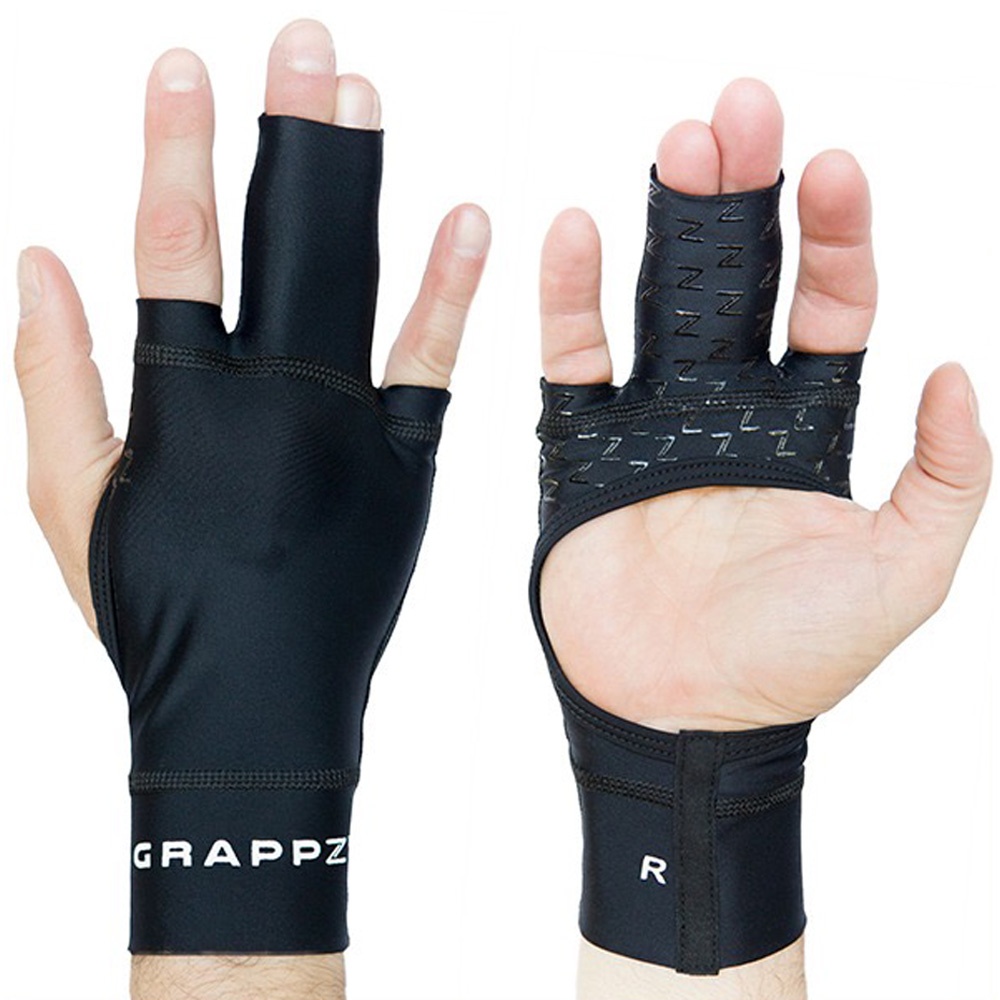
Grappz Middle Finger Brace Compression Gloves – Athletic Buddy Tape & Trigger Finger Splint Alternative – Finger Sleeve & Brace, Arthritis Pain Relief & Joint Stabilizer for All Sports - Unisex INCLUDES L&R GLOVES
🥇 Introducing GRAPPZ: The Ultimate Finger Protection for Athletes! 🥇 Are you struggling with swollen fingers, painful arthritis, or finger injuries? Discover GRAPPZ —the ultimate solution to keep you performing at your best, pain-free, and injury-free! Experience the ultimate in finger protection and performance with Grappz! 💪 NEVER BUY TAPE AGAIN ✋❌ - Say goodbye to jammed, broken, or dislocated fingers! Grappz gloves are a superior alternative to traditional finger taping, offering optimal support before or after a finger injury. These gloves are durable, comfortable, machine washable, and designed to stay securely in place. Unlike athletic tape, which lacks elasticity, Grappz gloves provide superior support and coverage while maintaining the full flexibility of compression fabric, allowing for a complete range of motion. Purchase includes both left and right gloves and is suitable for all ages and genders. [UNISEX, FOR KIDS & ADULTS] 👧🧒👨‍🦱👩‍🦱 SIZING & FITMENT: 🧤 These gloves are designed to fit snugly. A tight fit is intentional. With varying hand shapes and sizes, including differences in finger length, palm width, and wrist width, we strive to accommodate all preferences. (Watch the video for guidance, and contact us directly if you need help with sizing.) If your order doesn't fit, please contact us directly! [UNISEX, FOR KIDS & ADULTS] 🤝 ANTI-ODOR TECHNOLOGY 🌿 - Our proprietary design features a durable, four-way stretch compression glove with a unique dual-layer sleeve that connects the middle finger to the ring finger, acting as a finger splint. Made from high-quality, 80% Nylon and 20% Spandex anti-odor fabric, these gloves offer the perfect balance of stretch and stability. The open palm, exposed fingertips, and silicone grip print enhance traction and ventilation, ensuring comfort and performance. FOR ALL SPORTS 🏀🥋🏋️‍♂️ - Grappz gloves are perfect for any sport or activity, providing both preventative protection and post-injury support. The compression fabric helps reduce pain, swelling, and arthritis while maximizing grip strength. Ideal for MMA, wrestling, Brazilian Jiu-Jitsu, Judo, basketball, volleyball, sambo, weightlifting, football, and much more. 🏅 OLYMPIC GOLD MEDALIST AND WWE CHAMPION - KURT ANGLE 🏆 "GRAPPZ ARE A GAME CHANGER FOR ALL ATHLETES" - Kurt Angle When Kurt Angle first tried Grappz, he loved them so much that he wanted to get involved. Now, he's not just a fan—he’s a part owner, providing invaluable guidance, input, and feedback on all our products. Kurt uses Grappz in every training session, and they’ve become an essential part of his official WWE uniform! 💪 Grappz are perfect for Wrestling, Brazilian Jiu-Jitsu, MMA, Judo, Basketball, Volleyball, Sambo, Weightlifting, Football, Water Polo, and much more. 🛡️ HELP PREVENT FINGER INJURIES AND ARTHRITIS 🛡️ Grappz is a patented finger support compression glove—the superior alternative to finger tape. Created by BJJ black belt, collegiate wrestler, mixed martial artist, father, and husband, Jonathan Kowalsky. 🛡️ Protect Your Fingers in Style and Support the Healing Process 🛡️ Our hyper-compression technology reduces muscle vibrations and increases circulation in warmer areas, supporting the healing process and helping to alleviate joint pain and arthritis symptoms. Experience enhanced grip strength from the synergistic force of two fingers working together. Crafted from durable, four-way stretch compression fabric, our gloves offer maximum support while allowing full range of motion. Find Your Perfect Size with Our Sizing Chart 📏 Measure Your Palm ✋: Use a tape measure to determine the circumference around your palm. Refer to the Chart 📊: Compare your measurement (in inches or centimeters) to our sizing chart to find your ideal size. Note: If your measurement falls between two sizes, we recommend choosing the smaller size for enhanced compression and optimal support 💪. ✨ THANK YOU TO ALL OUR AMAZING CUSTOMERS ✨ 🤝 SUPPORT SMALL BUSINESSES - We sincerely appreciate every one of you! ❤️ Our company was founded to help athletes protect their fingers with flexible splints that enhance safety without compromising mobility, performance, comfort, or convenience. 🏋️‍♂️🤸‍♀️ As an athlete and father myself, I'm always striving to im prove safety and the overall training experience. 🛡️👨‍👧‍👦 We are incredibly proud to be a small family business, and we take immense prid e in every product we create. 🏠🎯 Thank you for being part of our journey! 🌟
Brand: GRAPPZ
Category: Sporting Goods > Athletics > Boxing & Martial Arts > Boxing & Martial Arts Protective Gear